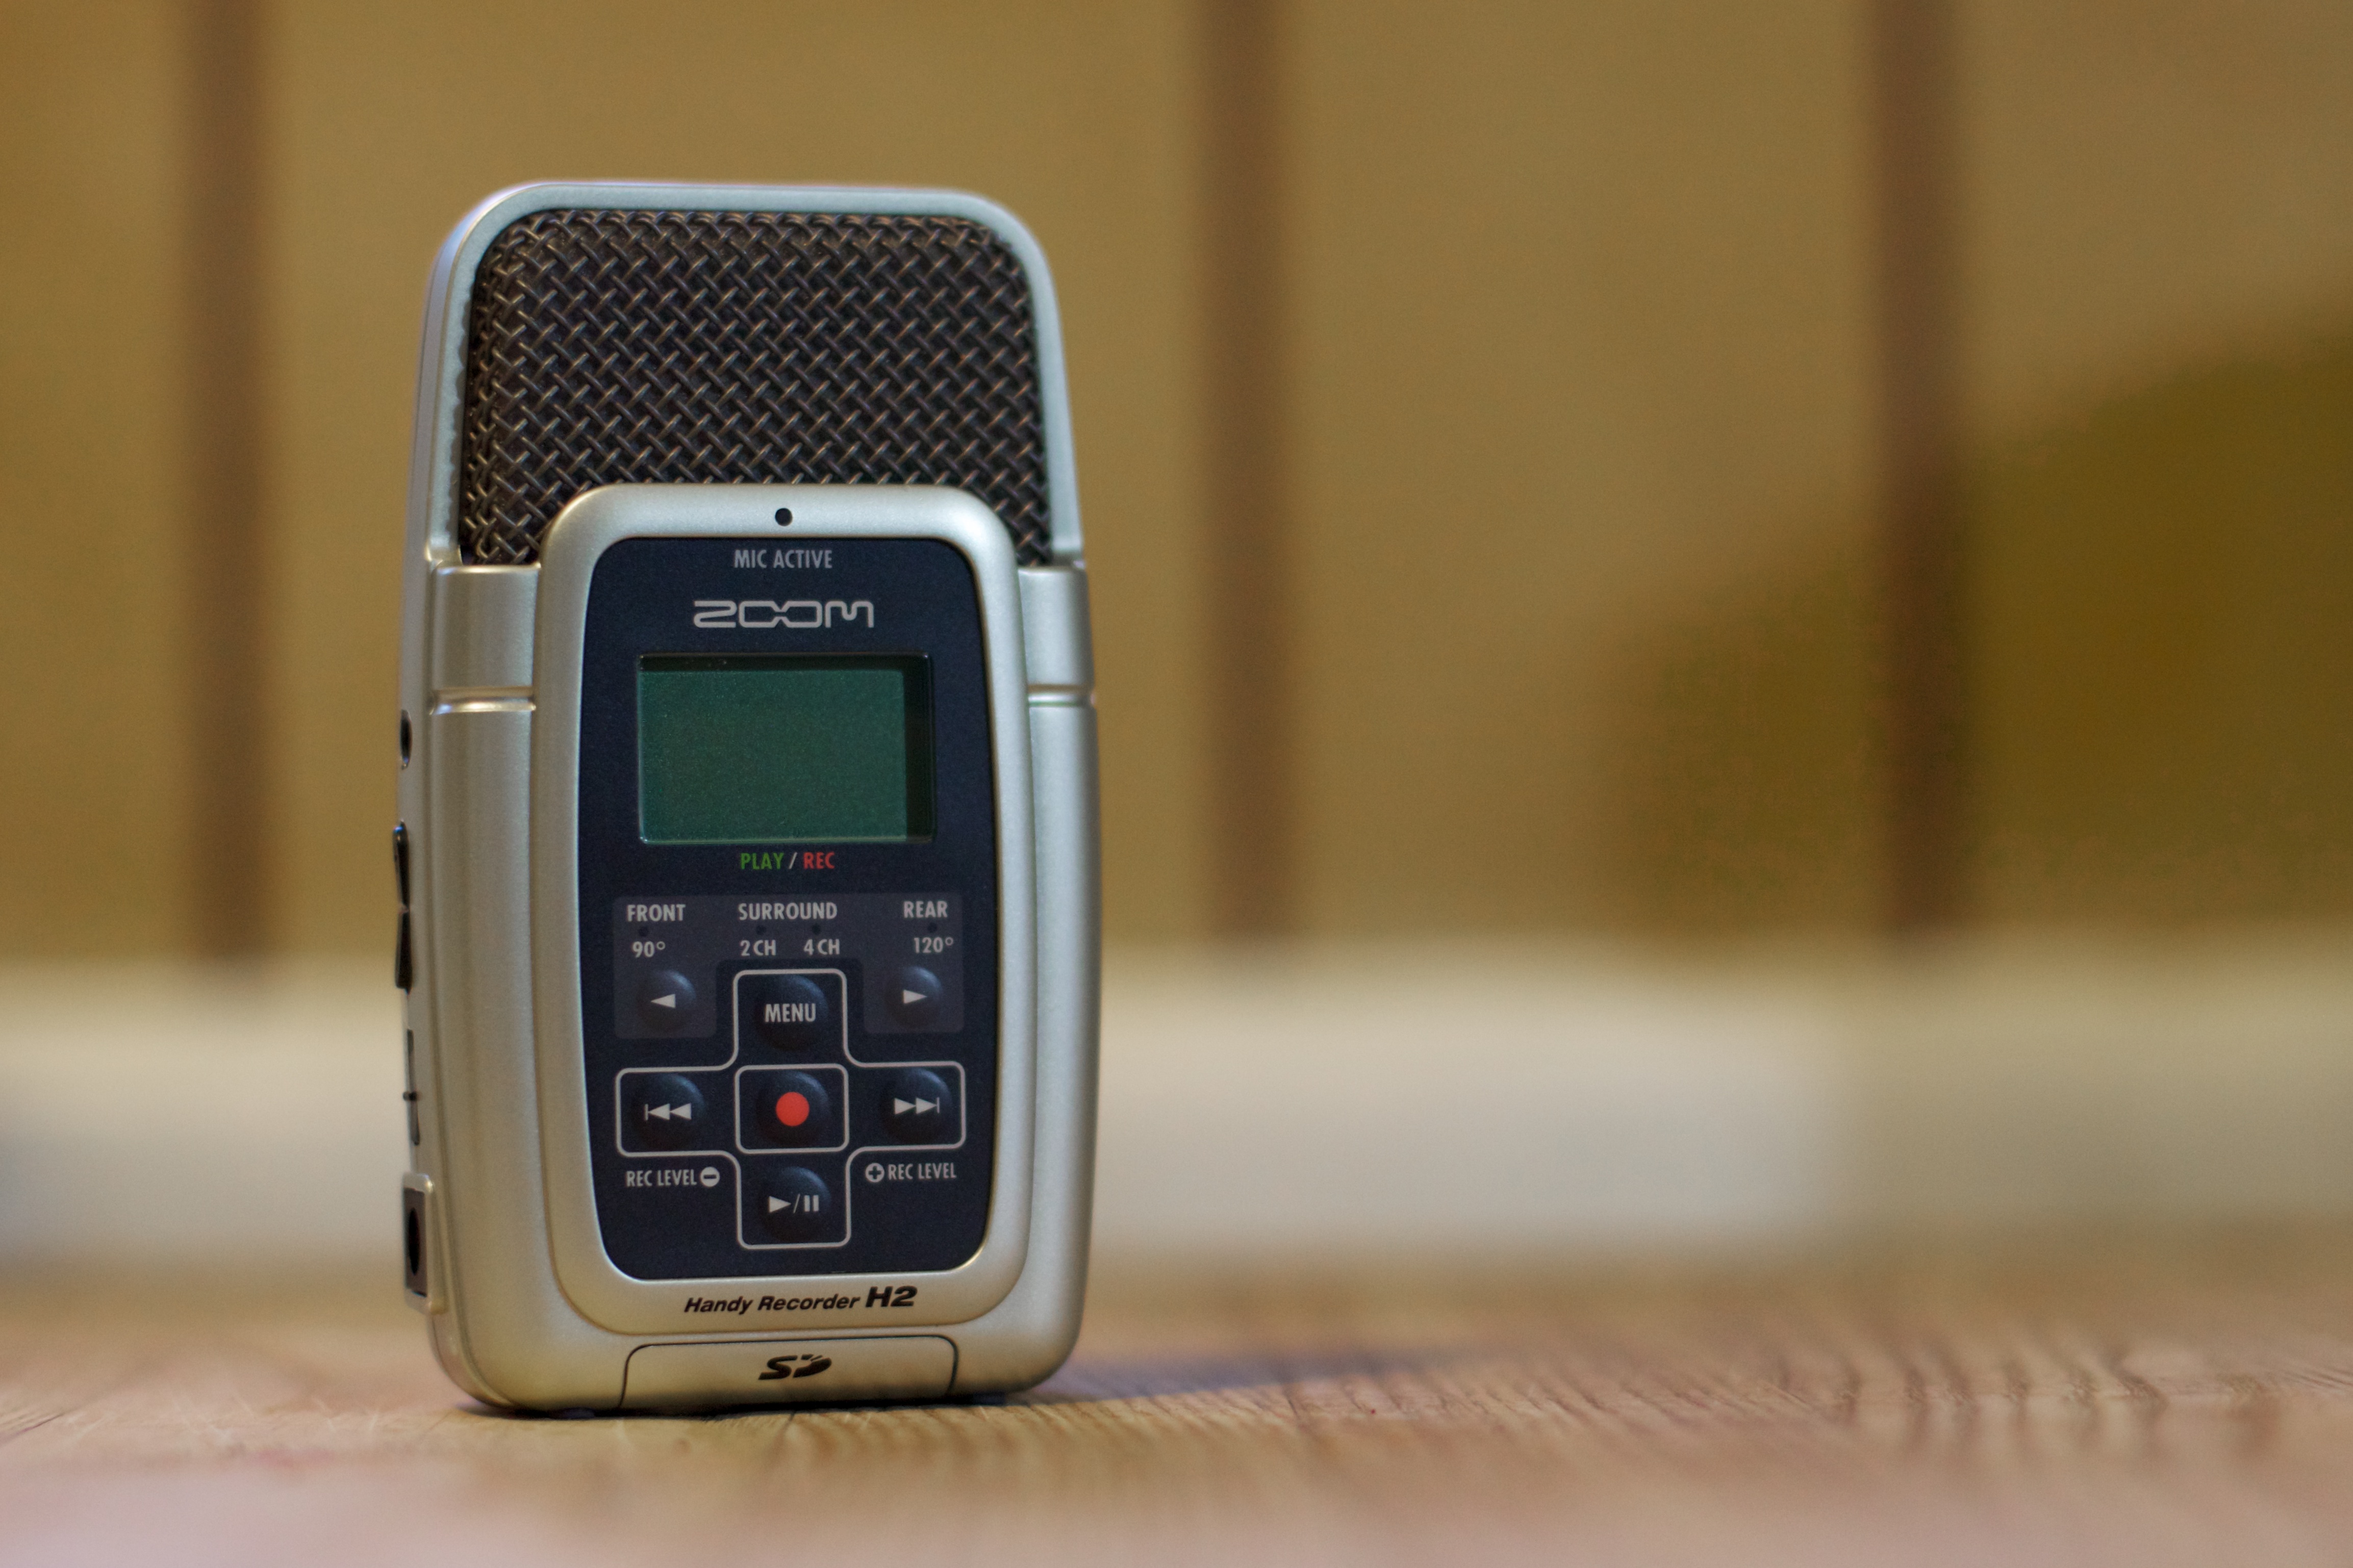
hand, technology, telephone, gadget, mobile phone, product, plpconnectu, electronic device, portable communications device, communication device